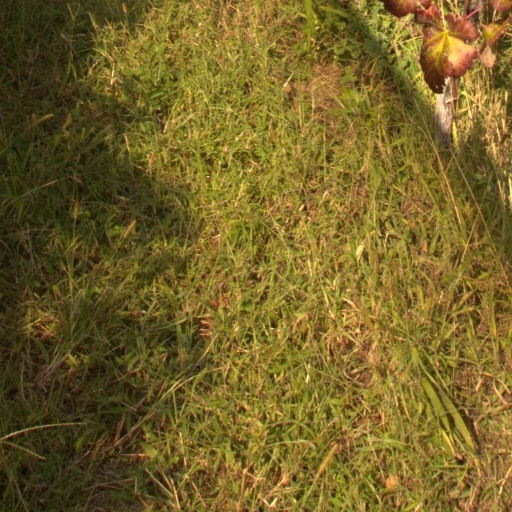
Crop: grape